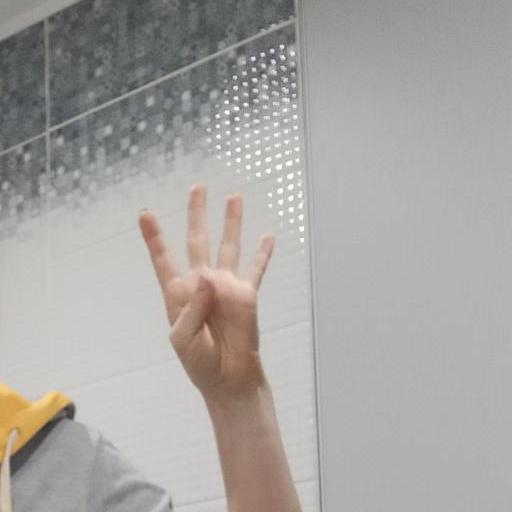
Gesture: four